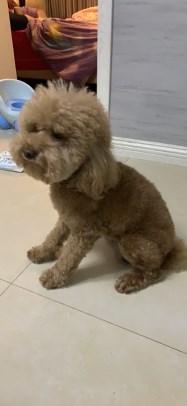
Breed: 7449-n000128-teddy